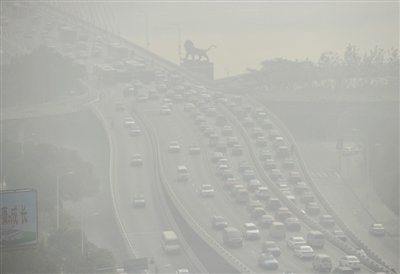
Weather: foggy or hazy